Hughes Electronics

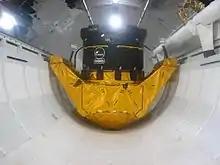
Display of a Hughes satellite inside the Space Shuttle Explorer

In August 1992, Hughes Aircraft completed its purchase of General Dynamics' missile businesses for $450 million. This brought the Tomahawk Cruise Missile, Advanced Cruise Missile, Standard missile, Stinger missile, Phalanx Close-in weapon system, and Rolling Airframe Missile into Hughes' portfolio.